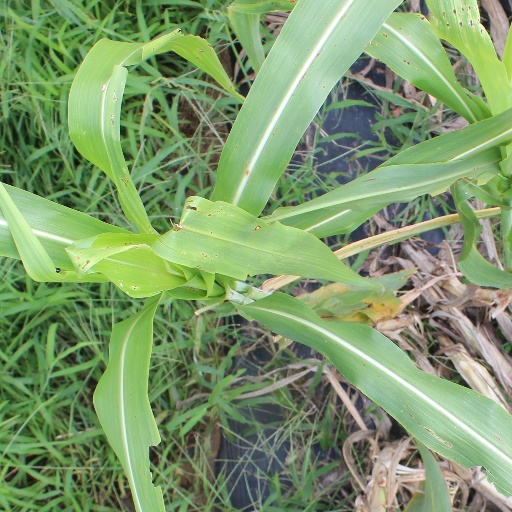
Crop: sorghum